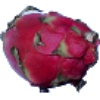
Label: red_pitahaya